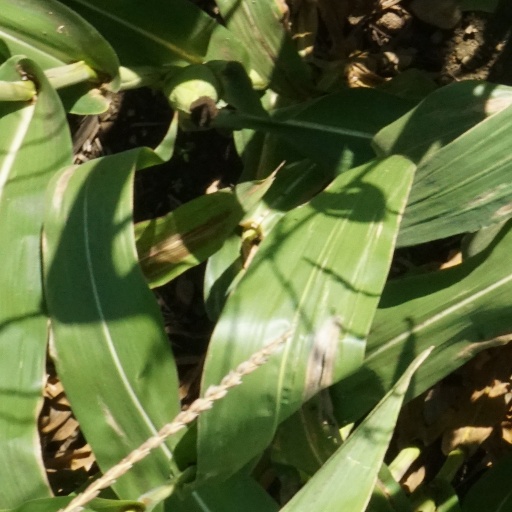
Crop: maize; corn